United States–European Union relations

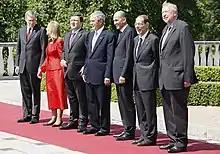
EU-US summit at Brdo Castle in 2008

Together the U.S. and EU dominate global trade, they play the leading roles in international diplomacy and military strength. What each one says matters a great deal to much of the rest of the world. Both the U.S. and the majority of EU member states are members of the North Atlantic Treaty Organization (NATO). And yet they have regularly disagreed with each other on a wide range of specific issues, as well as having often quite different political, economic, and social agendas. Since the EU does not have a fully integrated foreign policy, relations can be more complicated when the member states do not have a common agreed position, as EU foreign policy was divided during the Iraq War. Understanding the relationship today means reviewing developments that predate the creation of the European Economic Community (precursor to today's European Union).